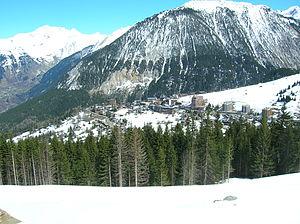
Courchevel est une station de sports d'hiver de la vallée de la Tarentaise située dans la commune de Courchevel, dans le département de la Savoie en région Auvergne-Rhône-Alpes. Première station française aménagée en site vierge en 1946, elle fait partie du domaine skiable des Trois-Vallées.